UCLA Asian American Studies Center

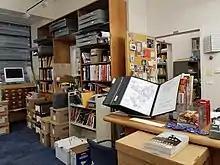
Inside the AASC Library/Reading Room

The AASC also produces publications through UCLA AASC Press, including Amerasia Journal, AAPI Nexus Journal, and CrossCurrents. AAPI Nexus is a national journal that focuses on policies, practices and community research and draws information from professional schools, applied social science scholars, practitioners and public policy advocates to support Asian American Studies’ mission to serve AAPI communities and provide practical research. The Center Press has published Amerasia Journal since 1971 and the founding publisher of Amerasia Journal was Don T. Nakanishi. Amerasia Journal played a crucial role in “establishing Asian American Studies as a relevant field of scholarship, teaching, community service, and public discourse.” CrossCurrents is the annual newsmagazine for AASC that covers the highlights of Asian American Studies and AASC’s community